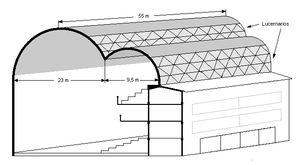
Eduardo Torroja Miret est un ingénieur civil espagnol né à Madrid le 27 août 1899, mort dans la même ville le 15 juin 1961.